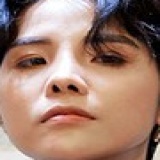
ca sĩ Cát Tường